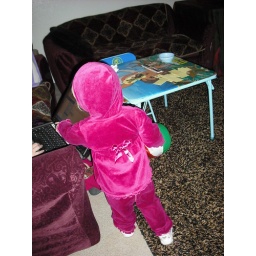
pretty in pink - helping mom on computer